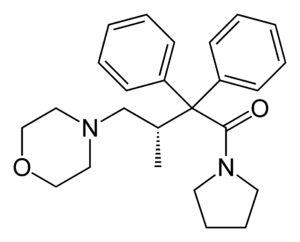
Le dextromoramide est un analgésique qui a été synthétisé pour la première fois dans les années 1950 par le professeur belge Paul Janssen sous le code R875.